St Donats

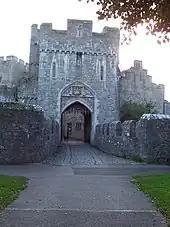
St Donat's Castle, now occupied by Atlantic College

The village is primarily known as the location of the 12th century St Donat's Castle, which is now an international boarding school occupied by Atlantic College, the first of the United World Colleges. Within the castle grounds lies St Donats Arts Centre.